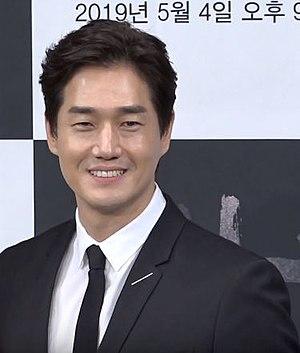
Yu Ji-tae, né le 13 avril 1976 à Séoul, est un acteur et réalisateur sud-coréen.